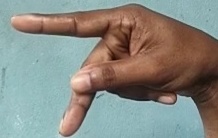
ASL sign: P